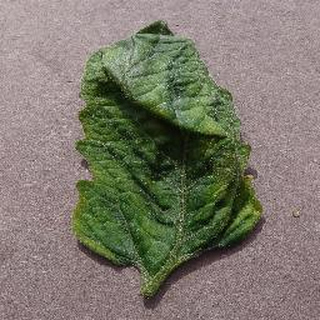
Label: tomato_yellow_leaf_curl_virus